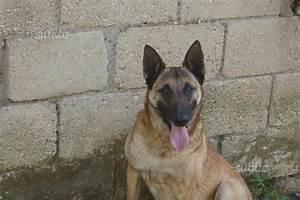
dog